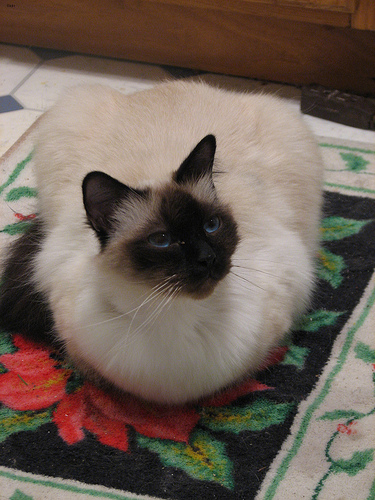
Breed: birman